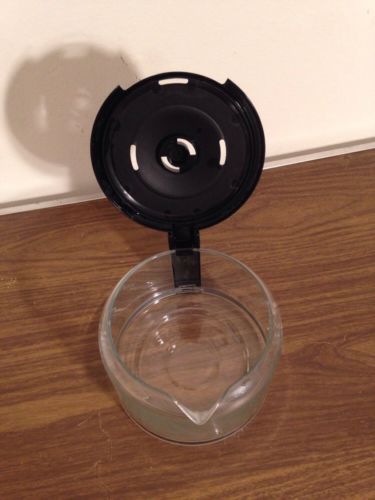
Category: coffee maker